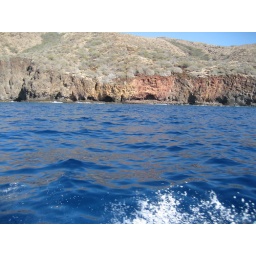
caves in the rock coast of Lana'i